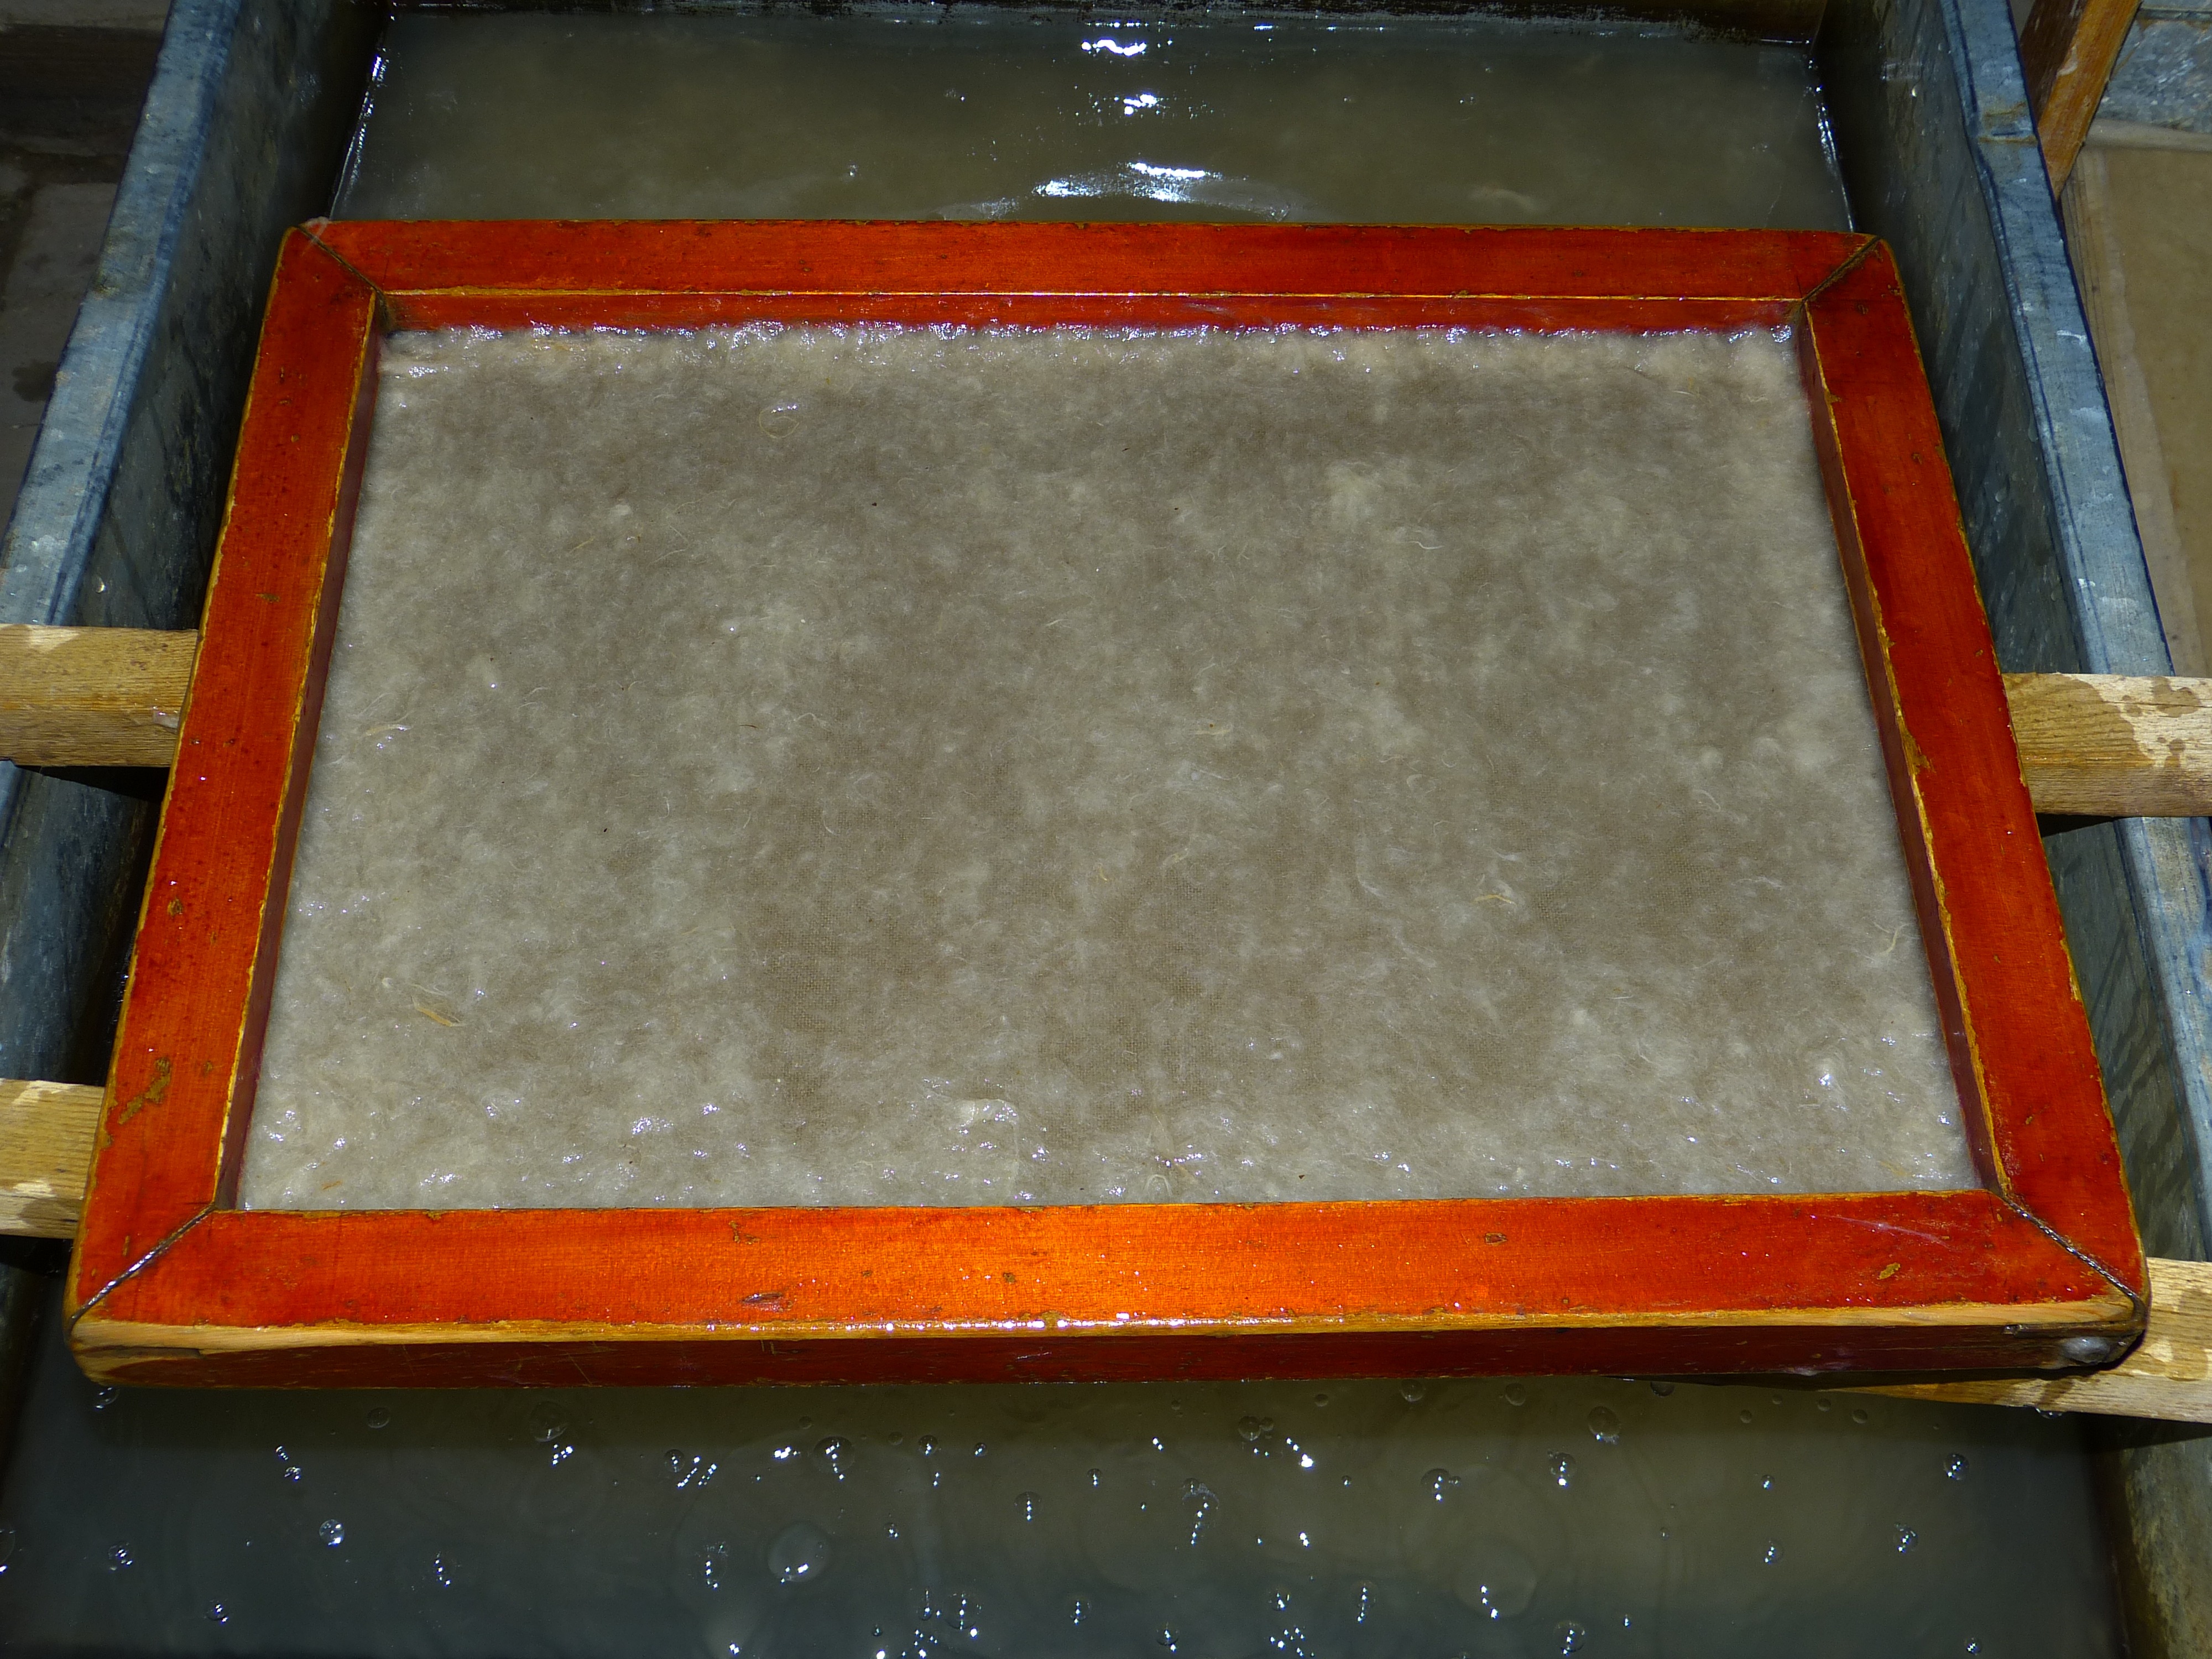
wood, floor, window, red, color, furniture, paper, material, painting, manufacturing, art, shape, flooring, pappmashce, silk paper making, paper mesh